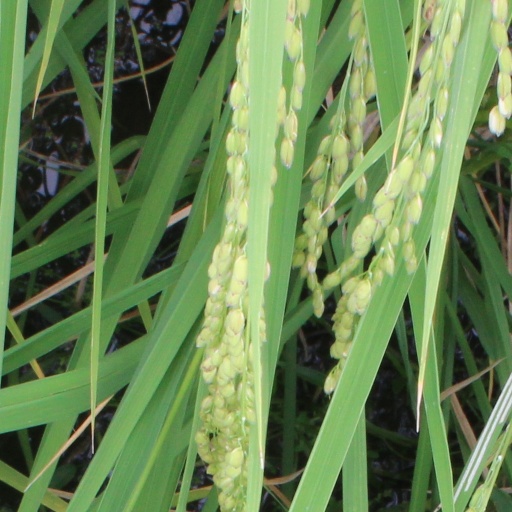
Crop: rice